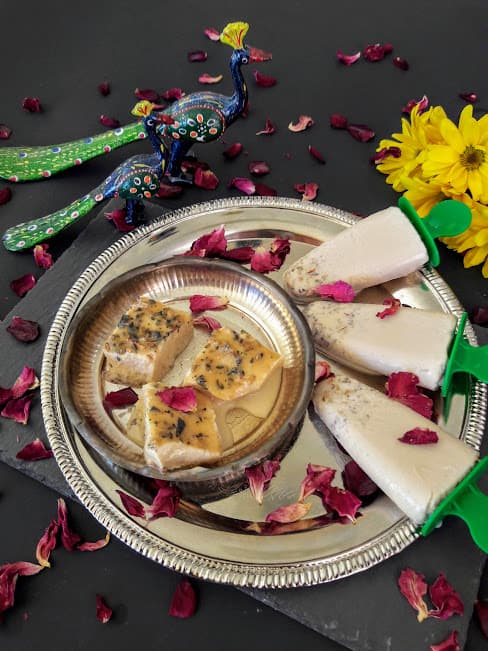
Dish: kulfi